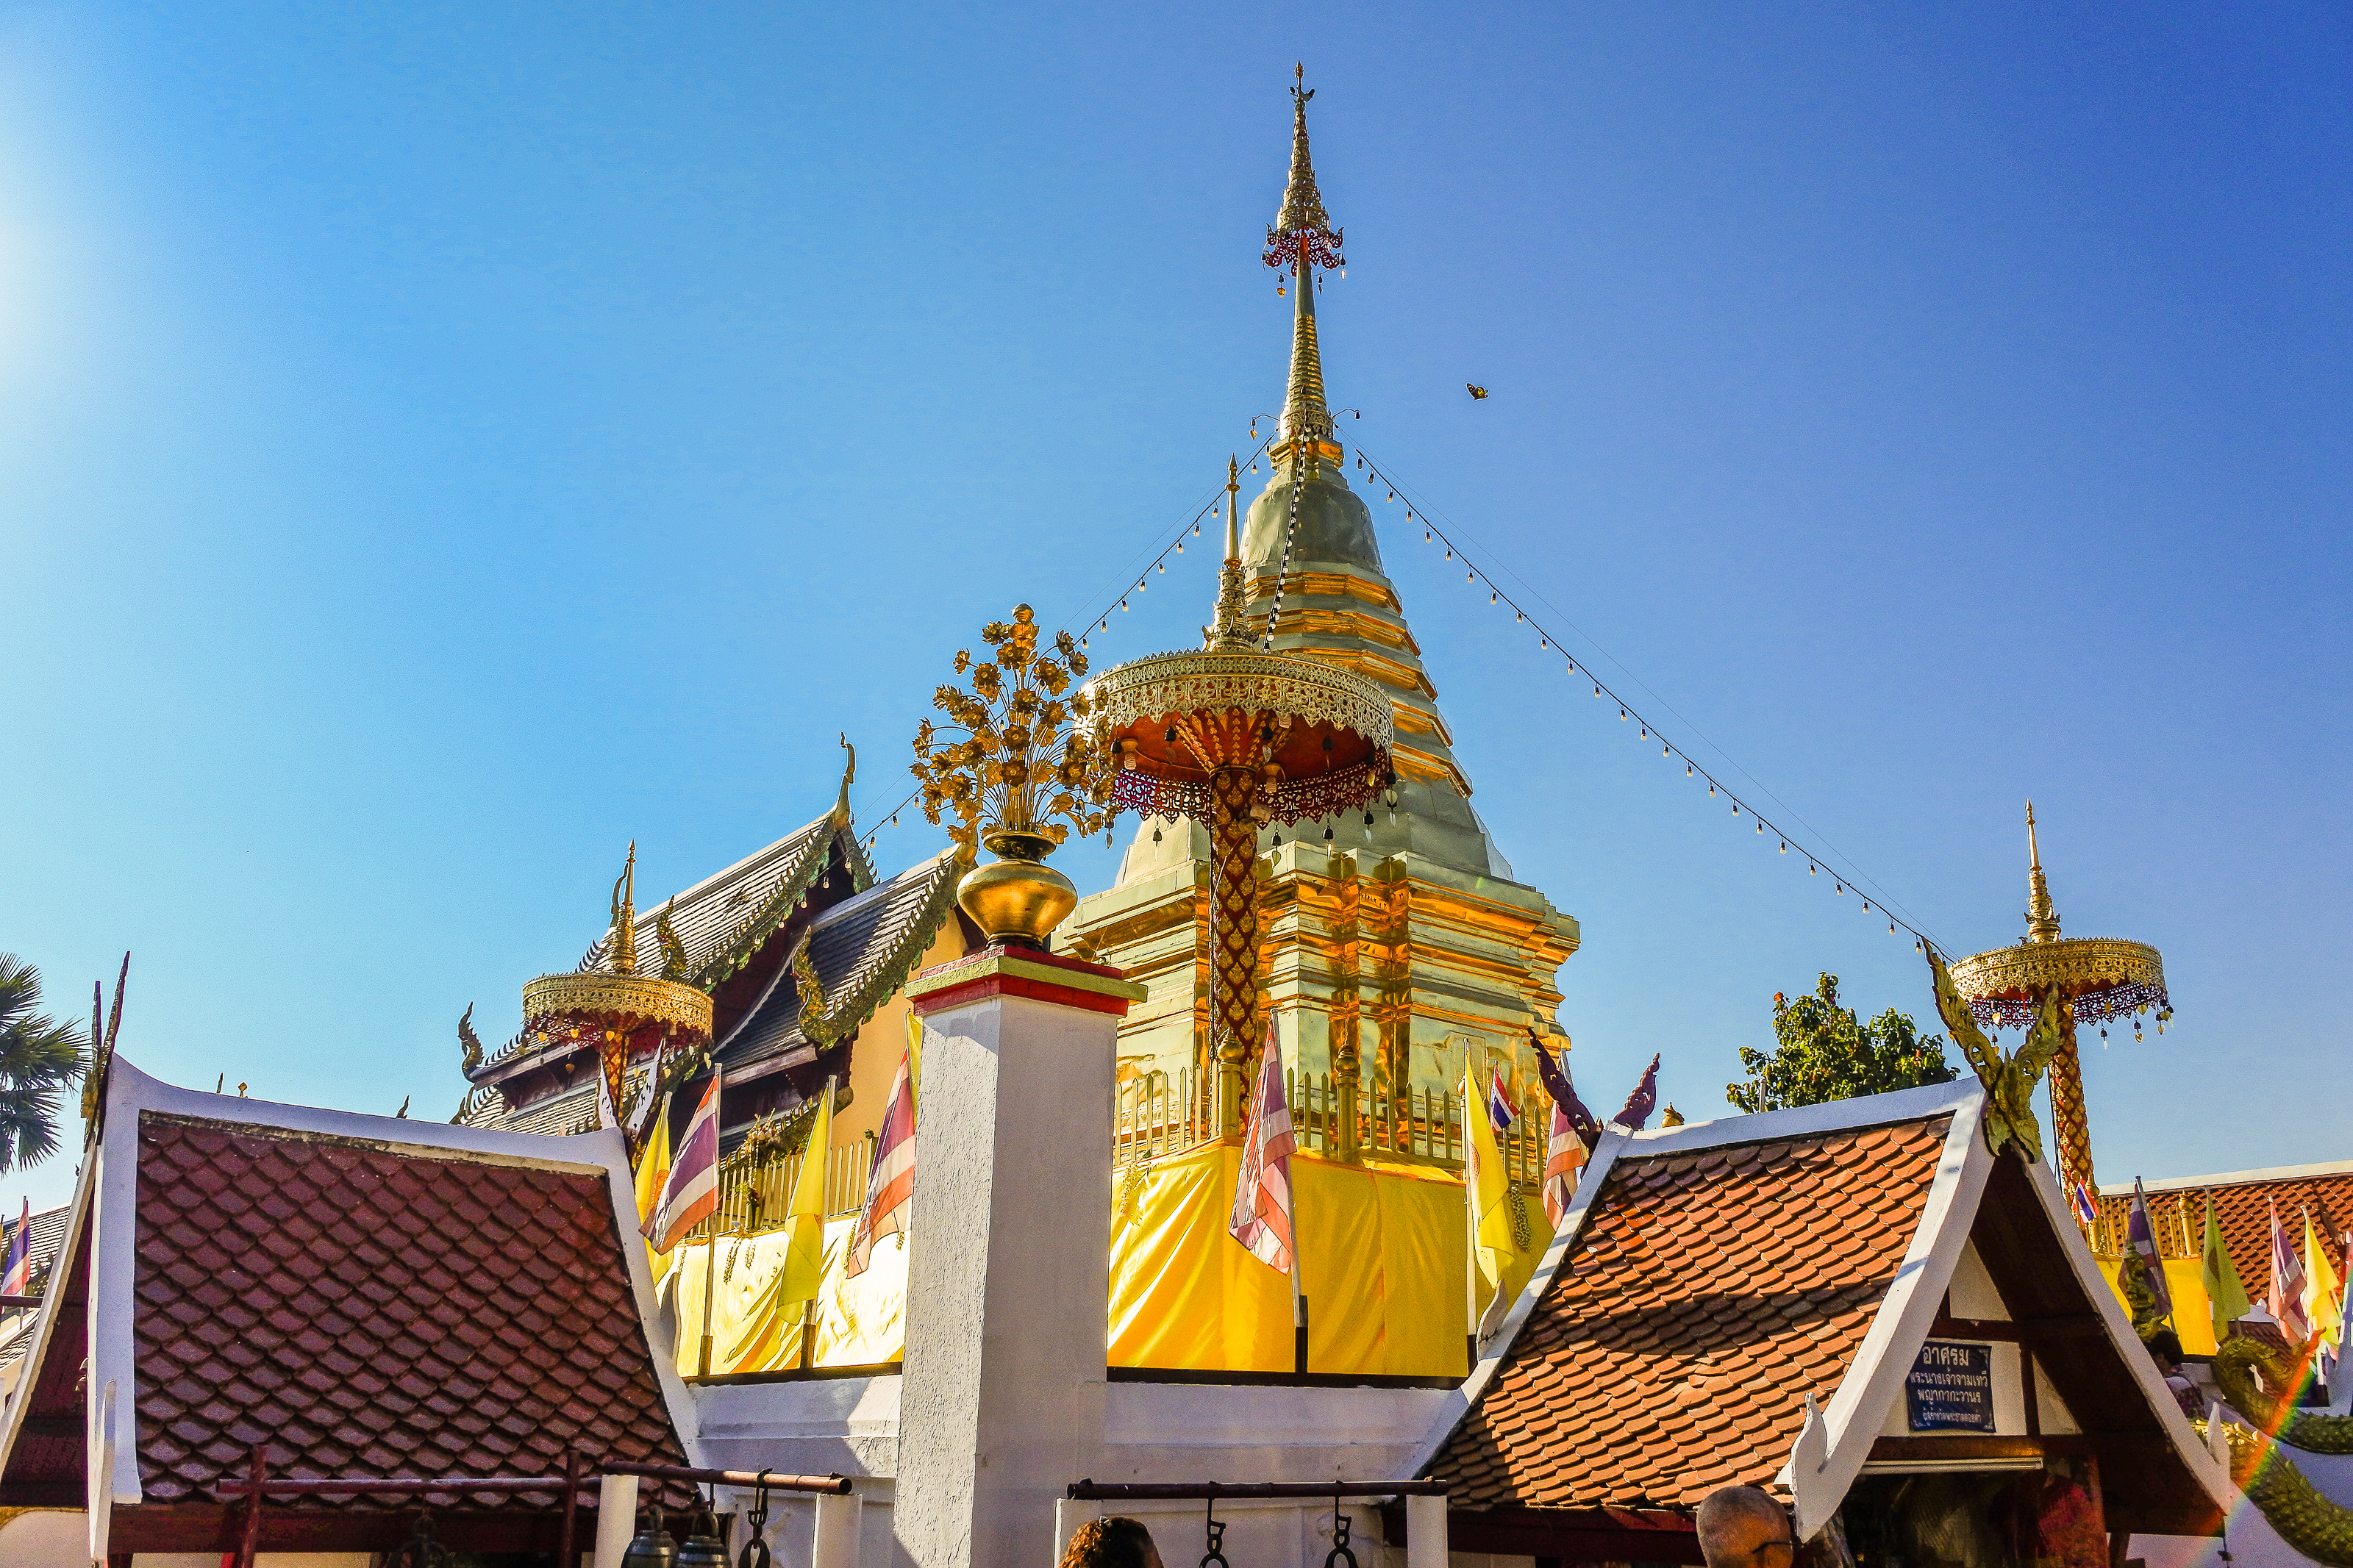
symbol, building, cloud, beautiful, white, buddha, temple of the golden mountain, thailand, yunnan, golden, landmark, sky, image, old, temples, bangkok, thai, brown, ancient, stupa, traditional, background, peace, tibetan, worship, religious, city, tourism, twilight, gold, wat doi kum, chiang mai, wat phra that doi kham, place, architecture, art, famous, asia, asian, wat, buddhism, religion, pagoda, outdoors, prayer, culture, buddhist, temple, travel, place of worship, shrine, spire, historic site, leisure, vacation, roof, monastery, world, tourist attraction, facade